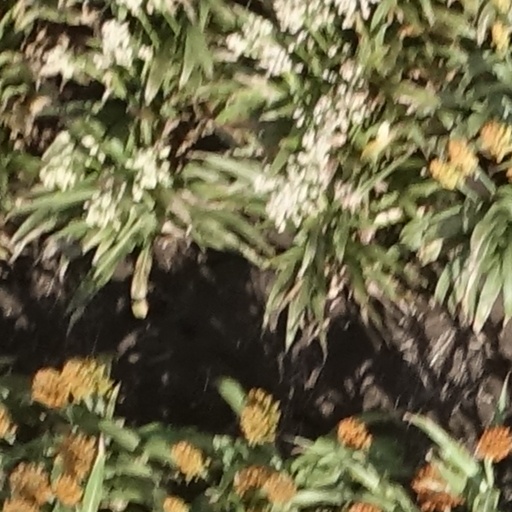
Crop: sorghum